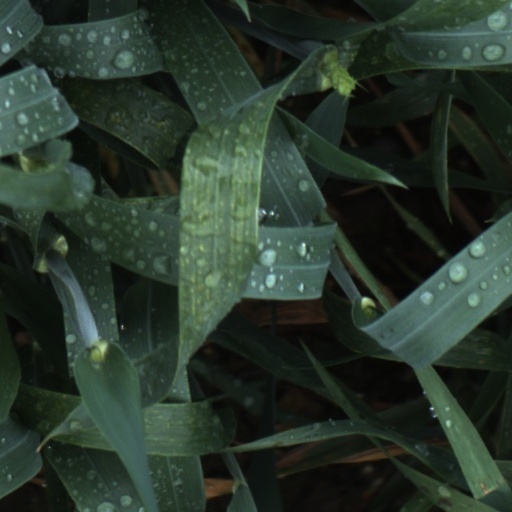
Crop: wheat